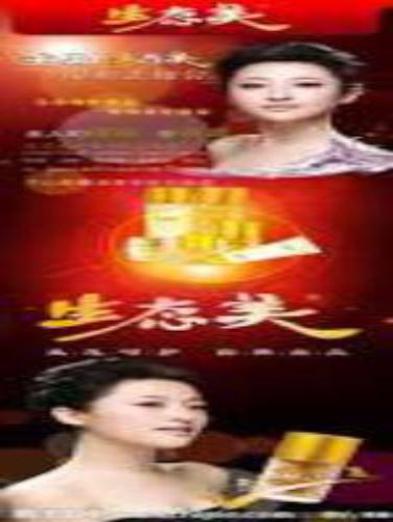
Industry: Necessities